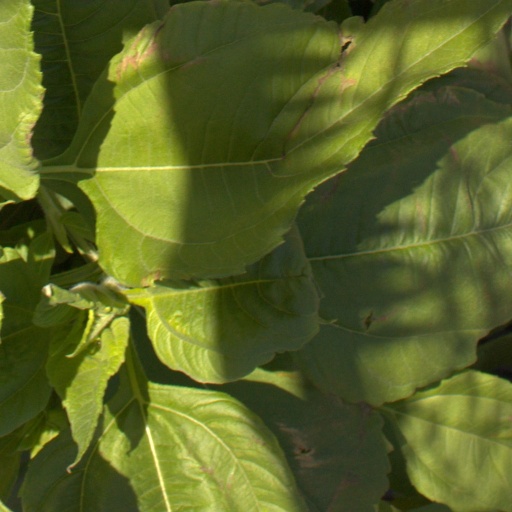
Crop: Jerusalem artichoke